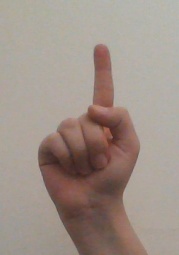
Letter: bb